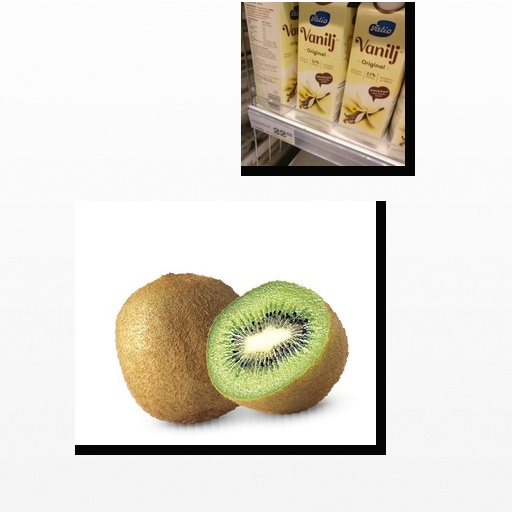
Food items: kiwi, vanilla_yogurt